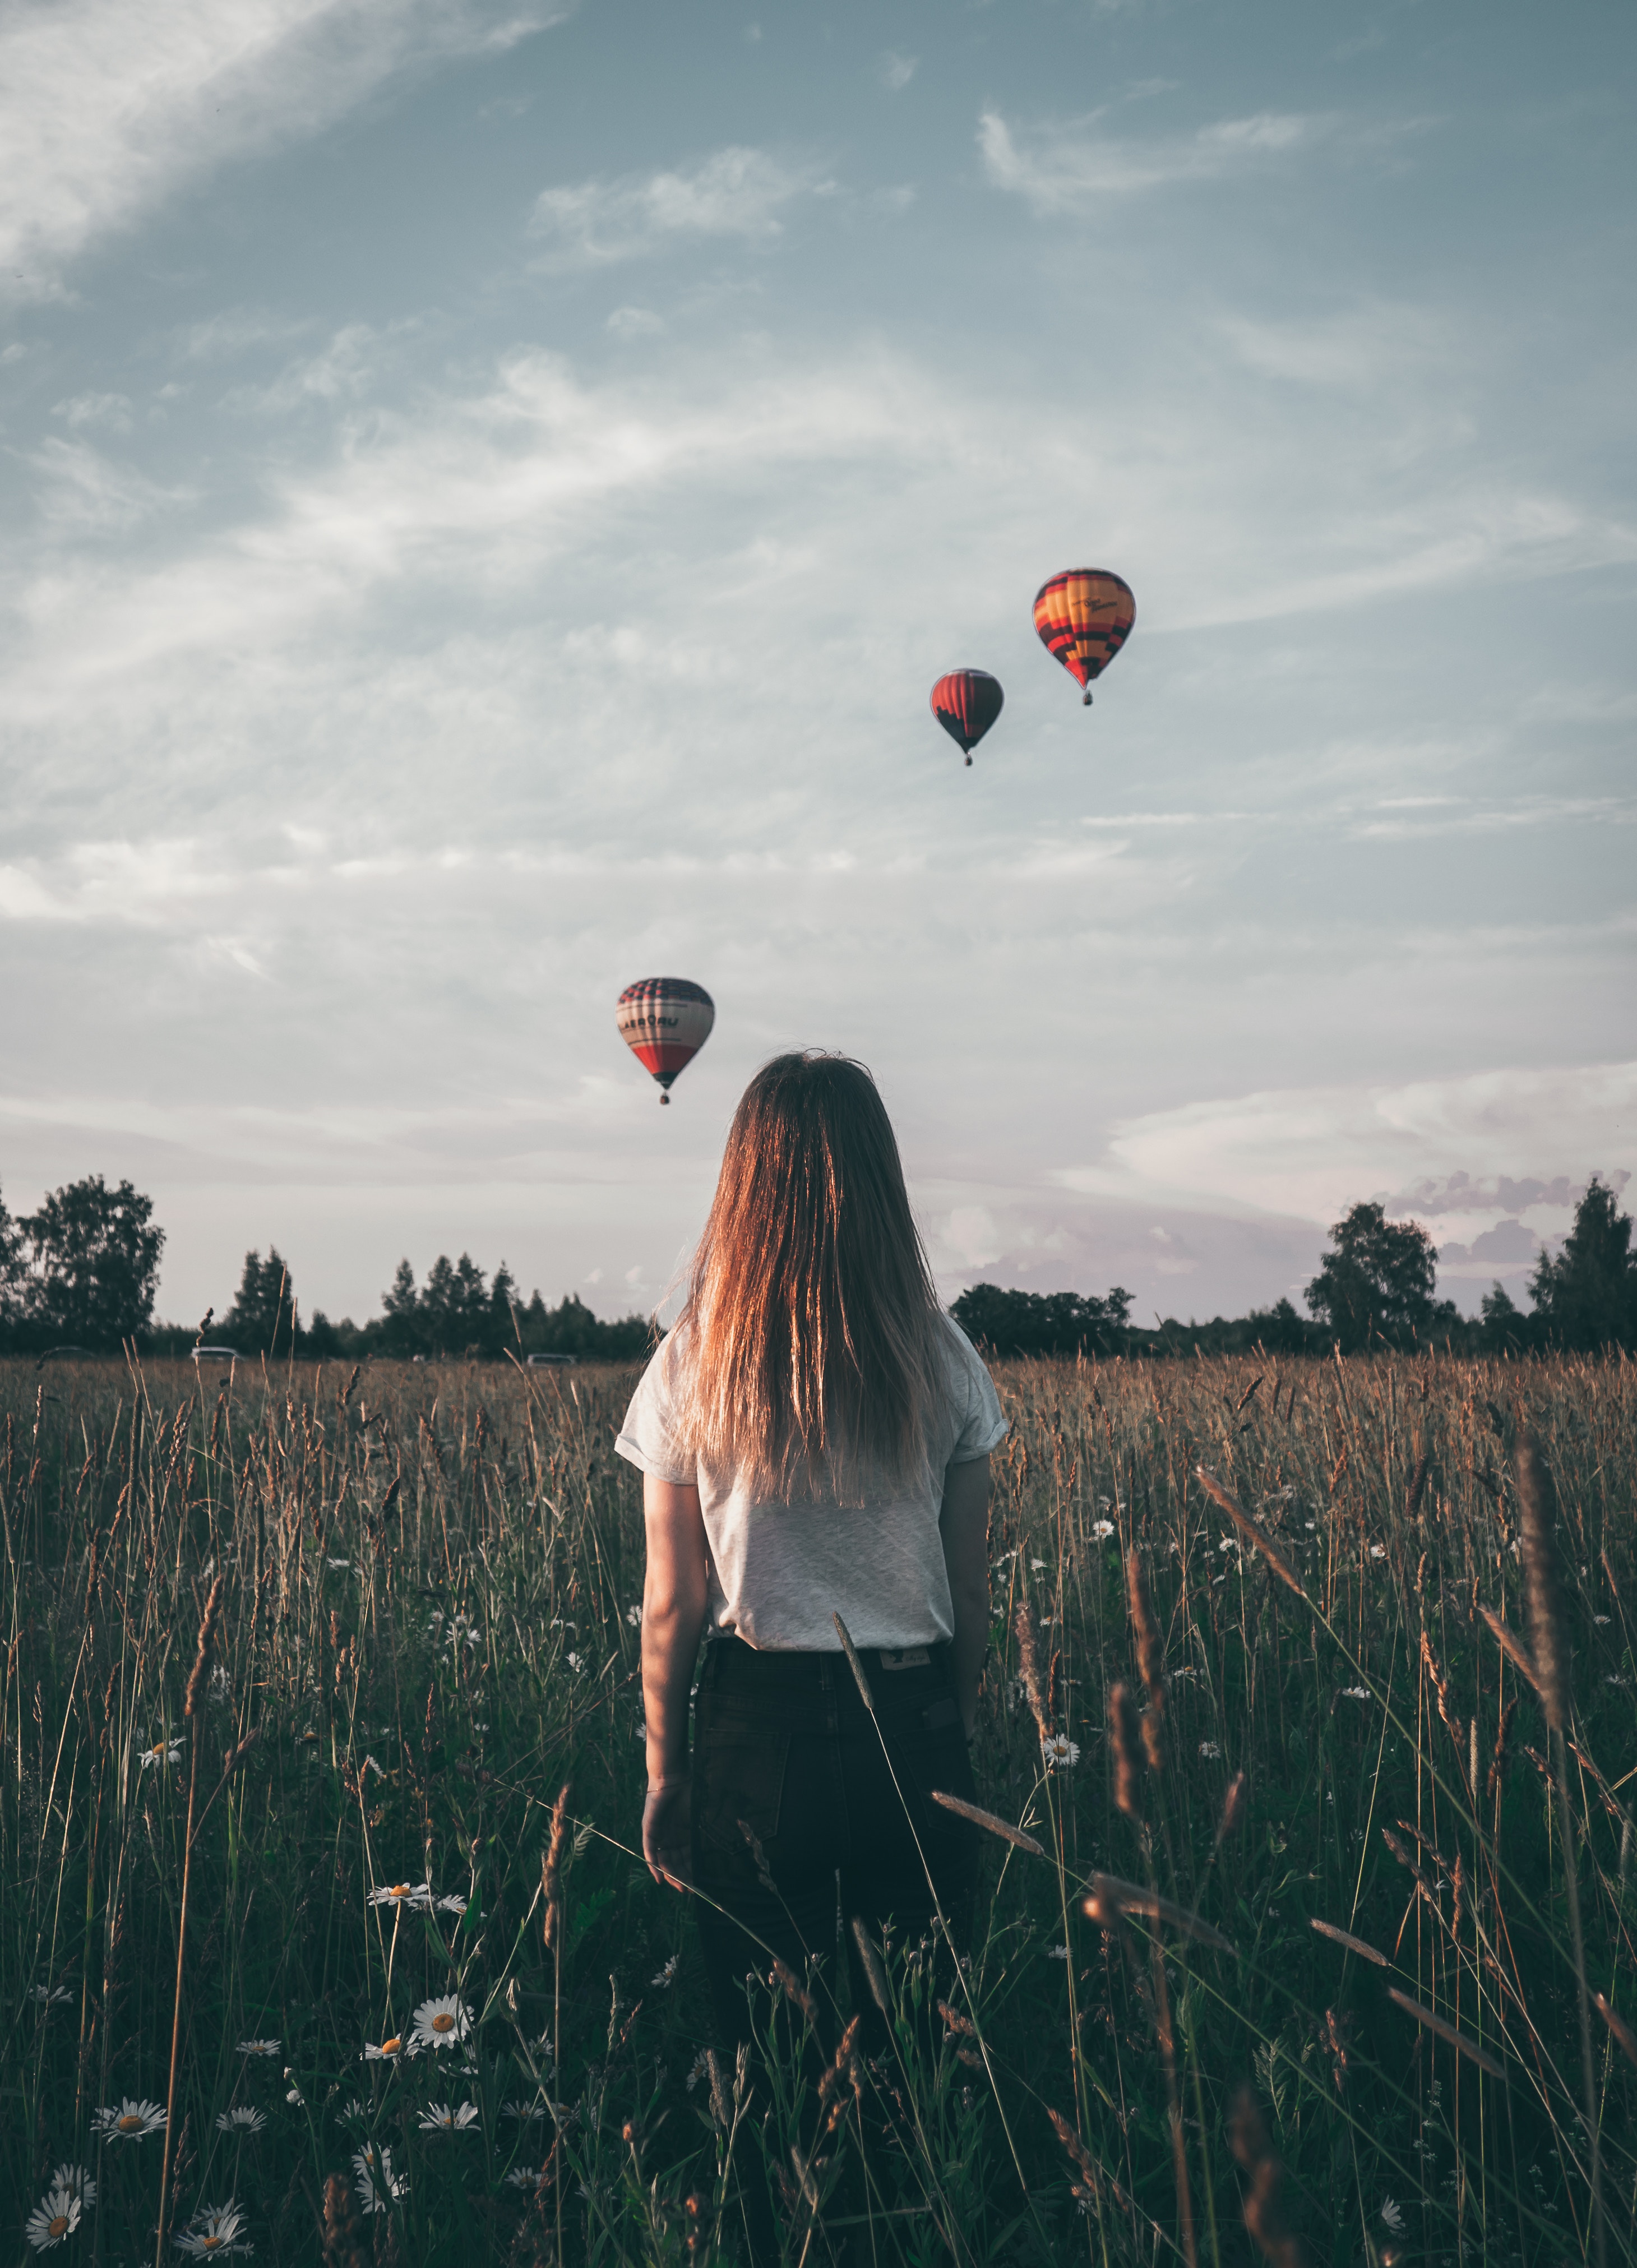
landscape, tree, nature, grass, horizon, cloud, plant, sky, girl, field, photography, meadow, prairie, sunlight, morning, leaf, hot air balloon, summer, spring, crop, fun, happiness, grassland, hot air ballooning, grass family, atmosphere of earth